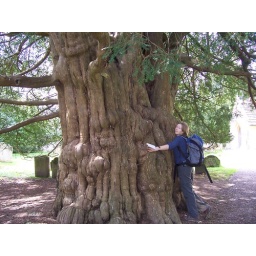
What we didn't miss was this impressive 600 year old yew tree which sits in the church yard.